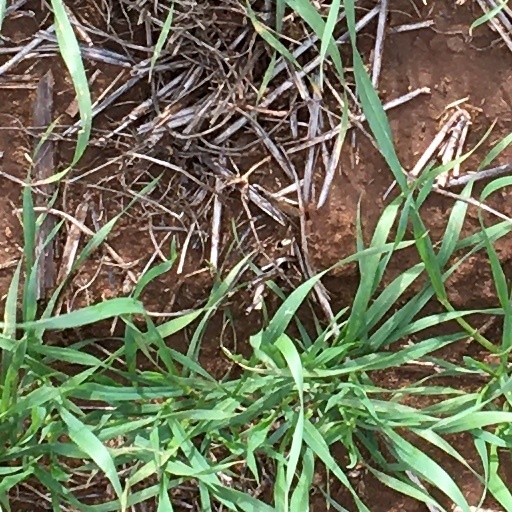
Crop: wheat